Lasantha Wickrematunge

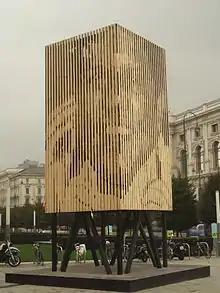
Monument of Lasantha Wickrematunge outside the Museum of Modern Art in Vienna.

Wickrematunge's assassination caused an international outcry. Reporters Without Borders said that "Sri Lanka has lost its more talented, courageous, and iconoclastic journalists", and said that "President Mahinda Rajapaksa, his associates and the government media are directly to blame because they incited hatred against him and allowed an outrageous level of impunity to develop as regards violence against the press". President Mahinda Rajapaksa described the assassination as an attempt to discredit the government and said he was both grieved and shocked and stated that he had instructed a thorough police inquiry and called the assassination an "International Conspiracy".